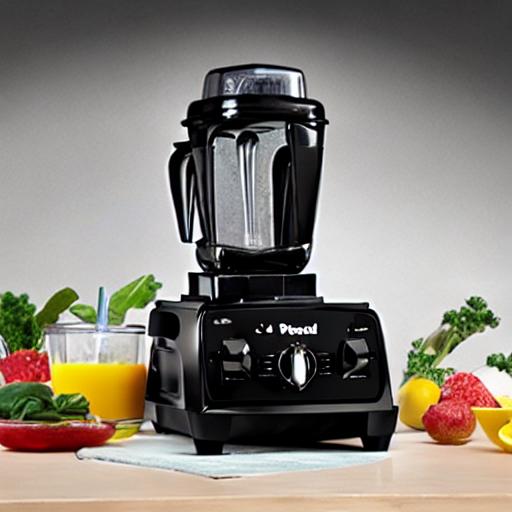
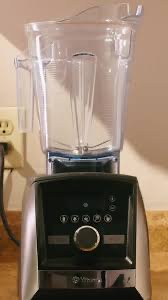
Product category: items_blender
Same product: no